Osmotic power

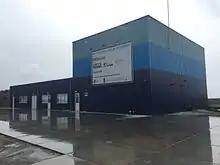
RED-prototype of REDstack at the Afsluitdijk in The Netherlands

A second method being developed and studied is reversed electrodialysis or reverse dialysis, which is essentially the creation of a salt battery. This method was described by Weinstein and Leitz as “an array of alternating anion and cation exchange membranes can be used to generate electric power from the free energy of river and sea water.”